Mian Muhammad Bakhsh

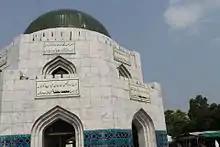
Shrine of Mian Muhammad Bakhsh at Khari Sharif, Azad Kashmir, Pakistan.

In February 2016, rich tributes were paid to Mian Muhammad Bakhsh at a literary seminar held at Allama Iqbal Open University, Islamabad, Pakistan. Speakers at the seminar included scholar Fateh Muhammad Malik. He said that Mian Muhammad Bakhsh, through his poetry, spread the message of mutual harmony and brotherhood of mankind. He added that the young generation should seek aspirations from the national heroes and eminent literary personalities like him. Mian Muhammad Bakhsh serves as a guiding force to develop a happy and successful life.